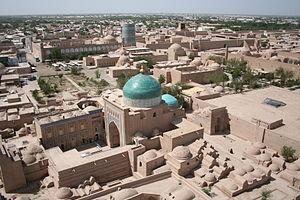
Vue générale de Khiva depuis le minaret Islam Khodja
Saïd Mohammed Khan est un khan de la dynastie ouzbèke des Koungrates qui règna de 1856 à septembre 1864 au Khanat de Khiva. Le territoire du khanat est aujourd'hui partagé dans une frange du Turkménistan, une partie occidentale de l'Ouzbékistan et de la Karakalpakie.